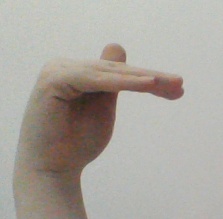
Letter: khaa